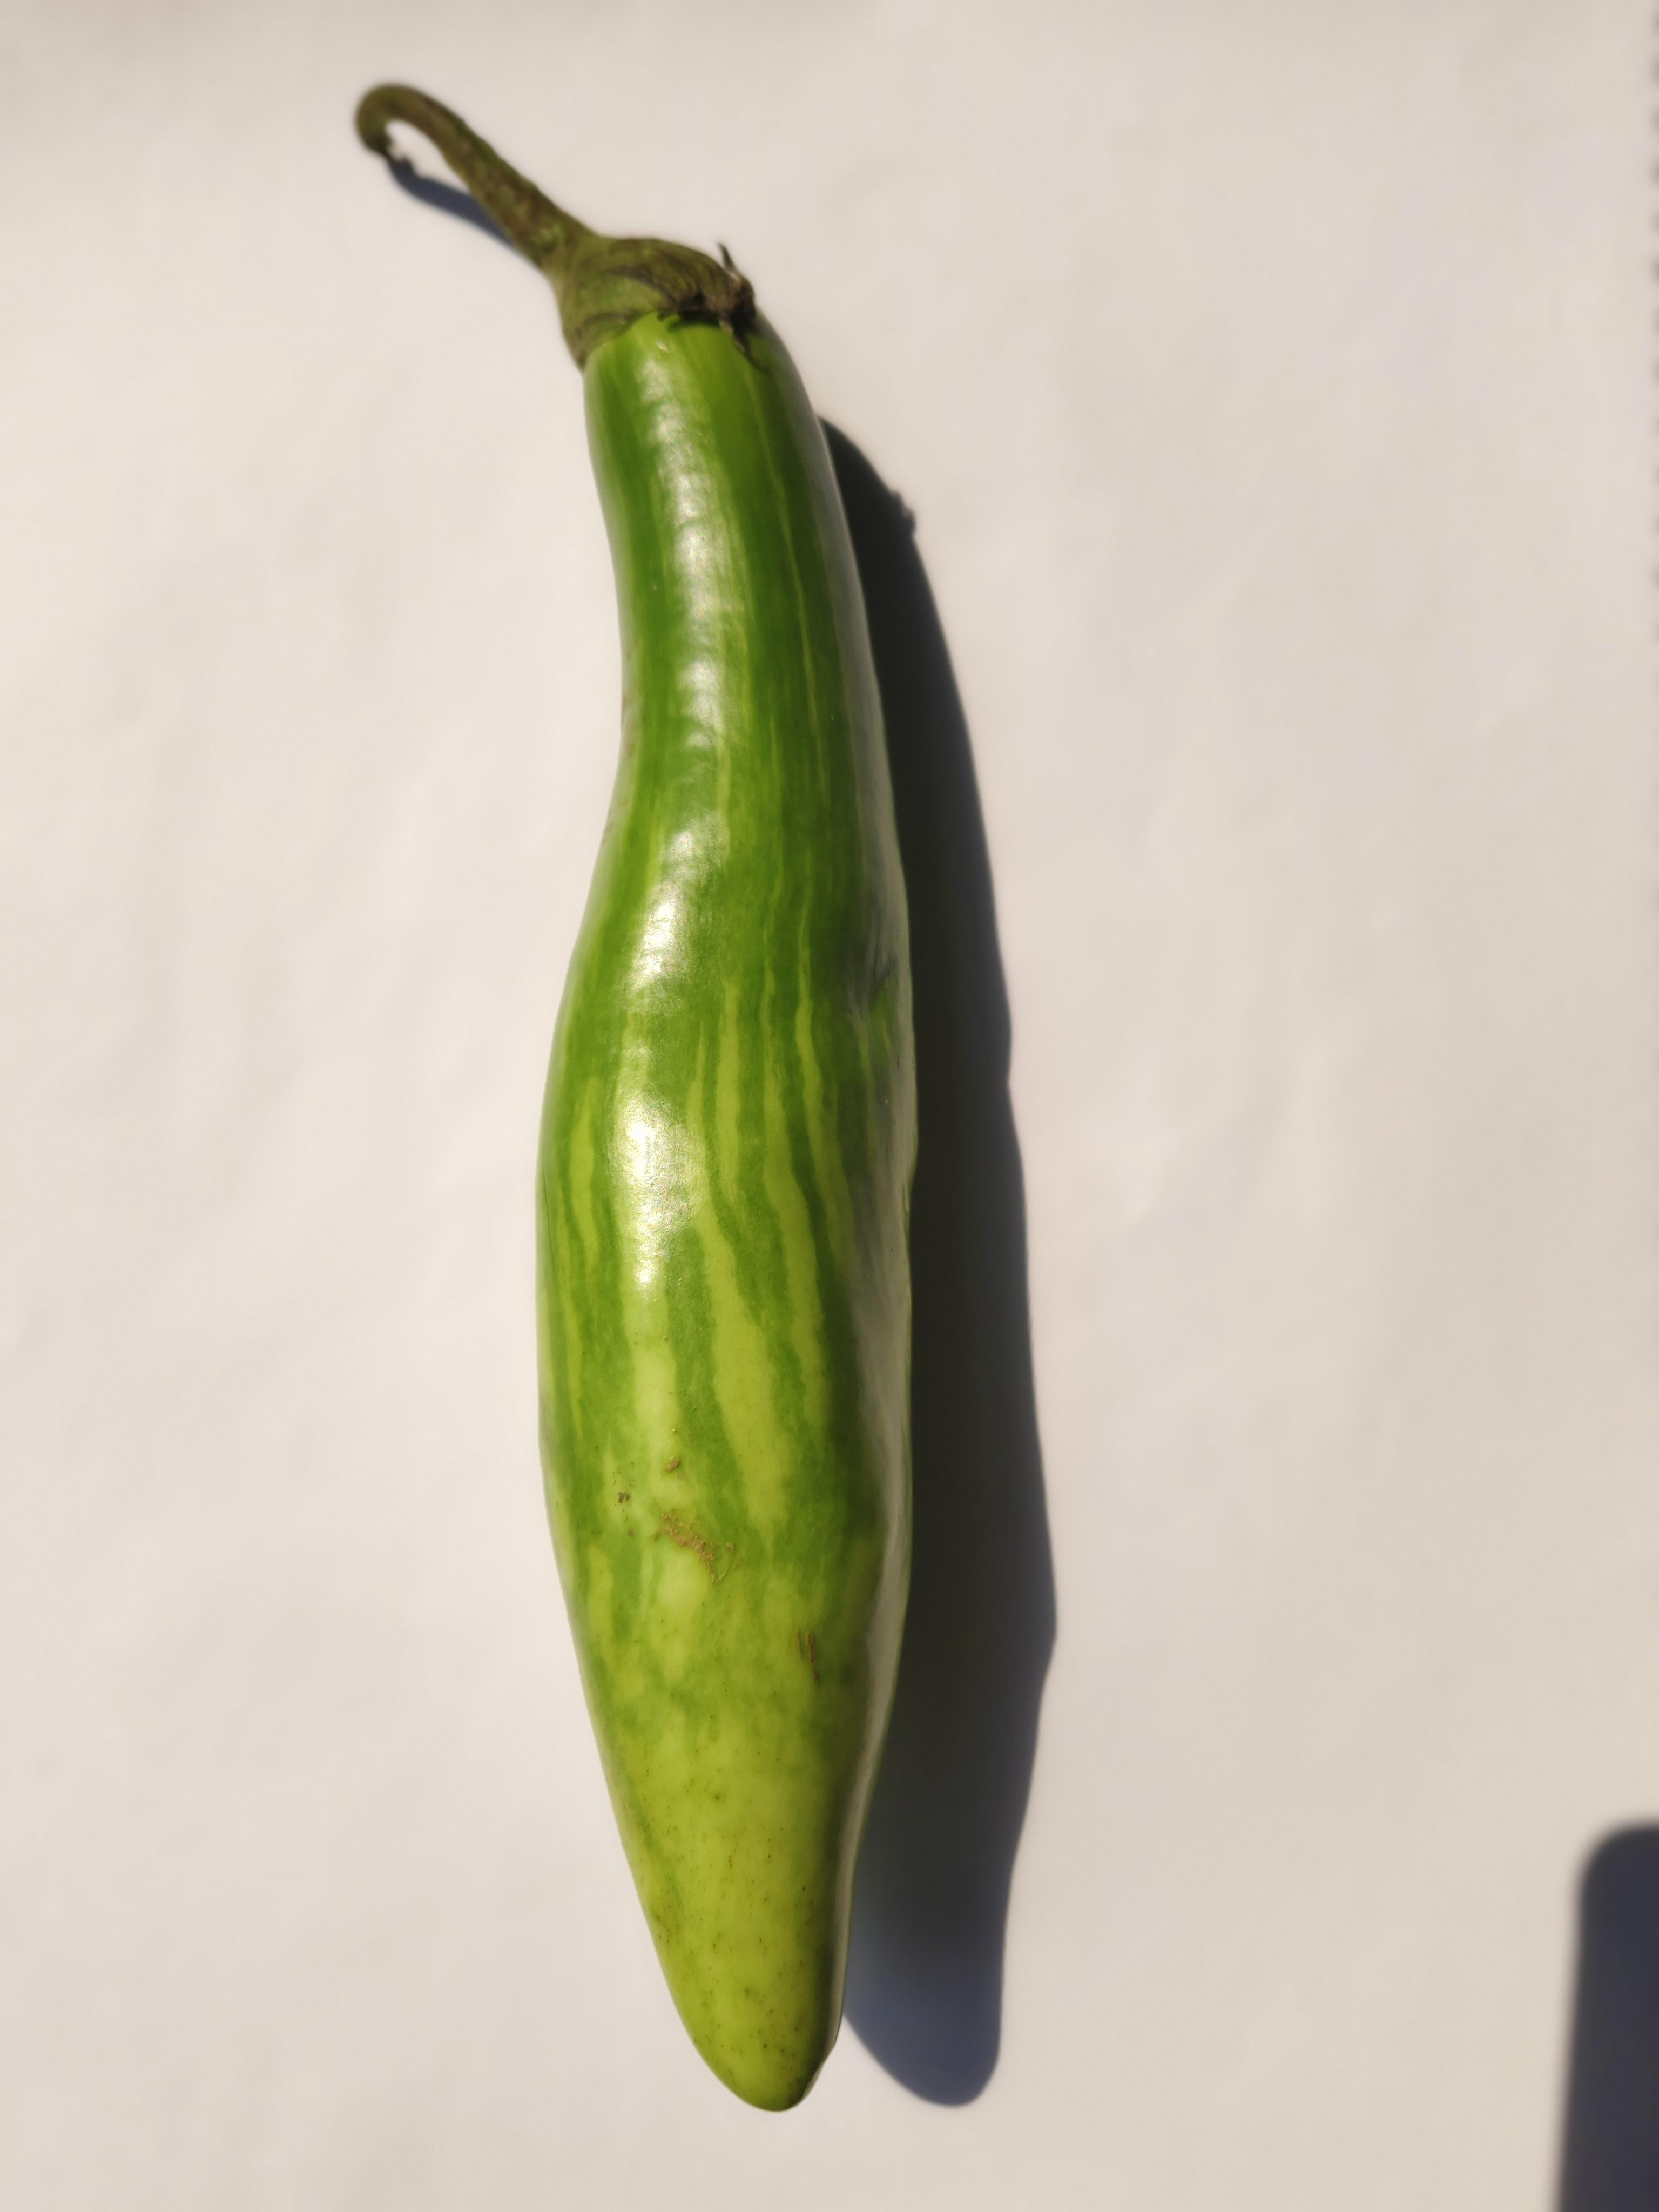
Label: Brinjal